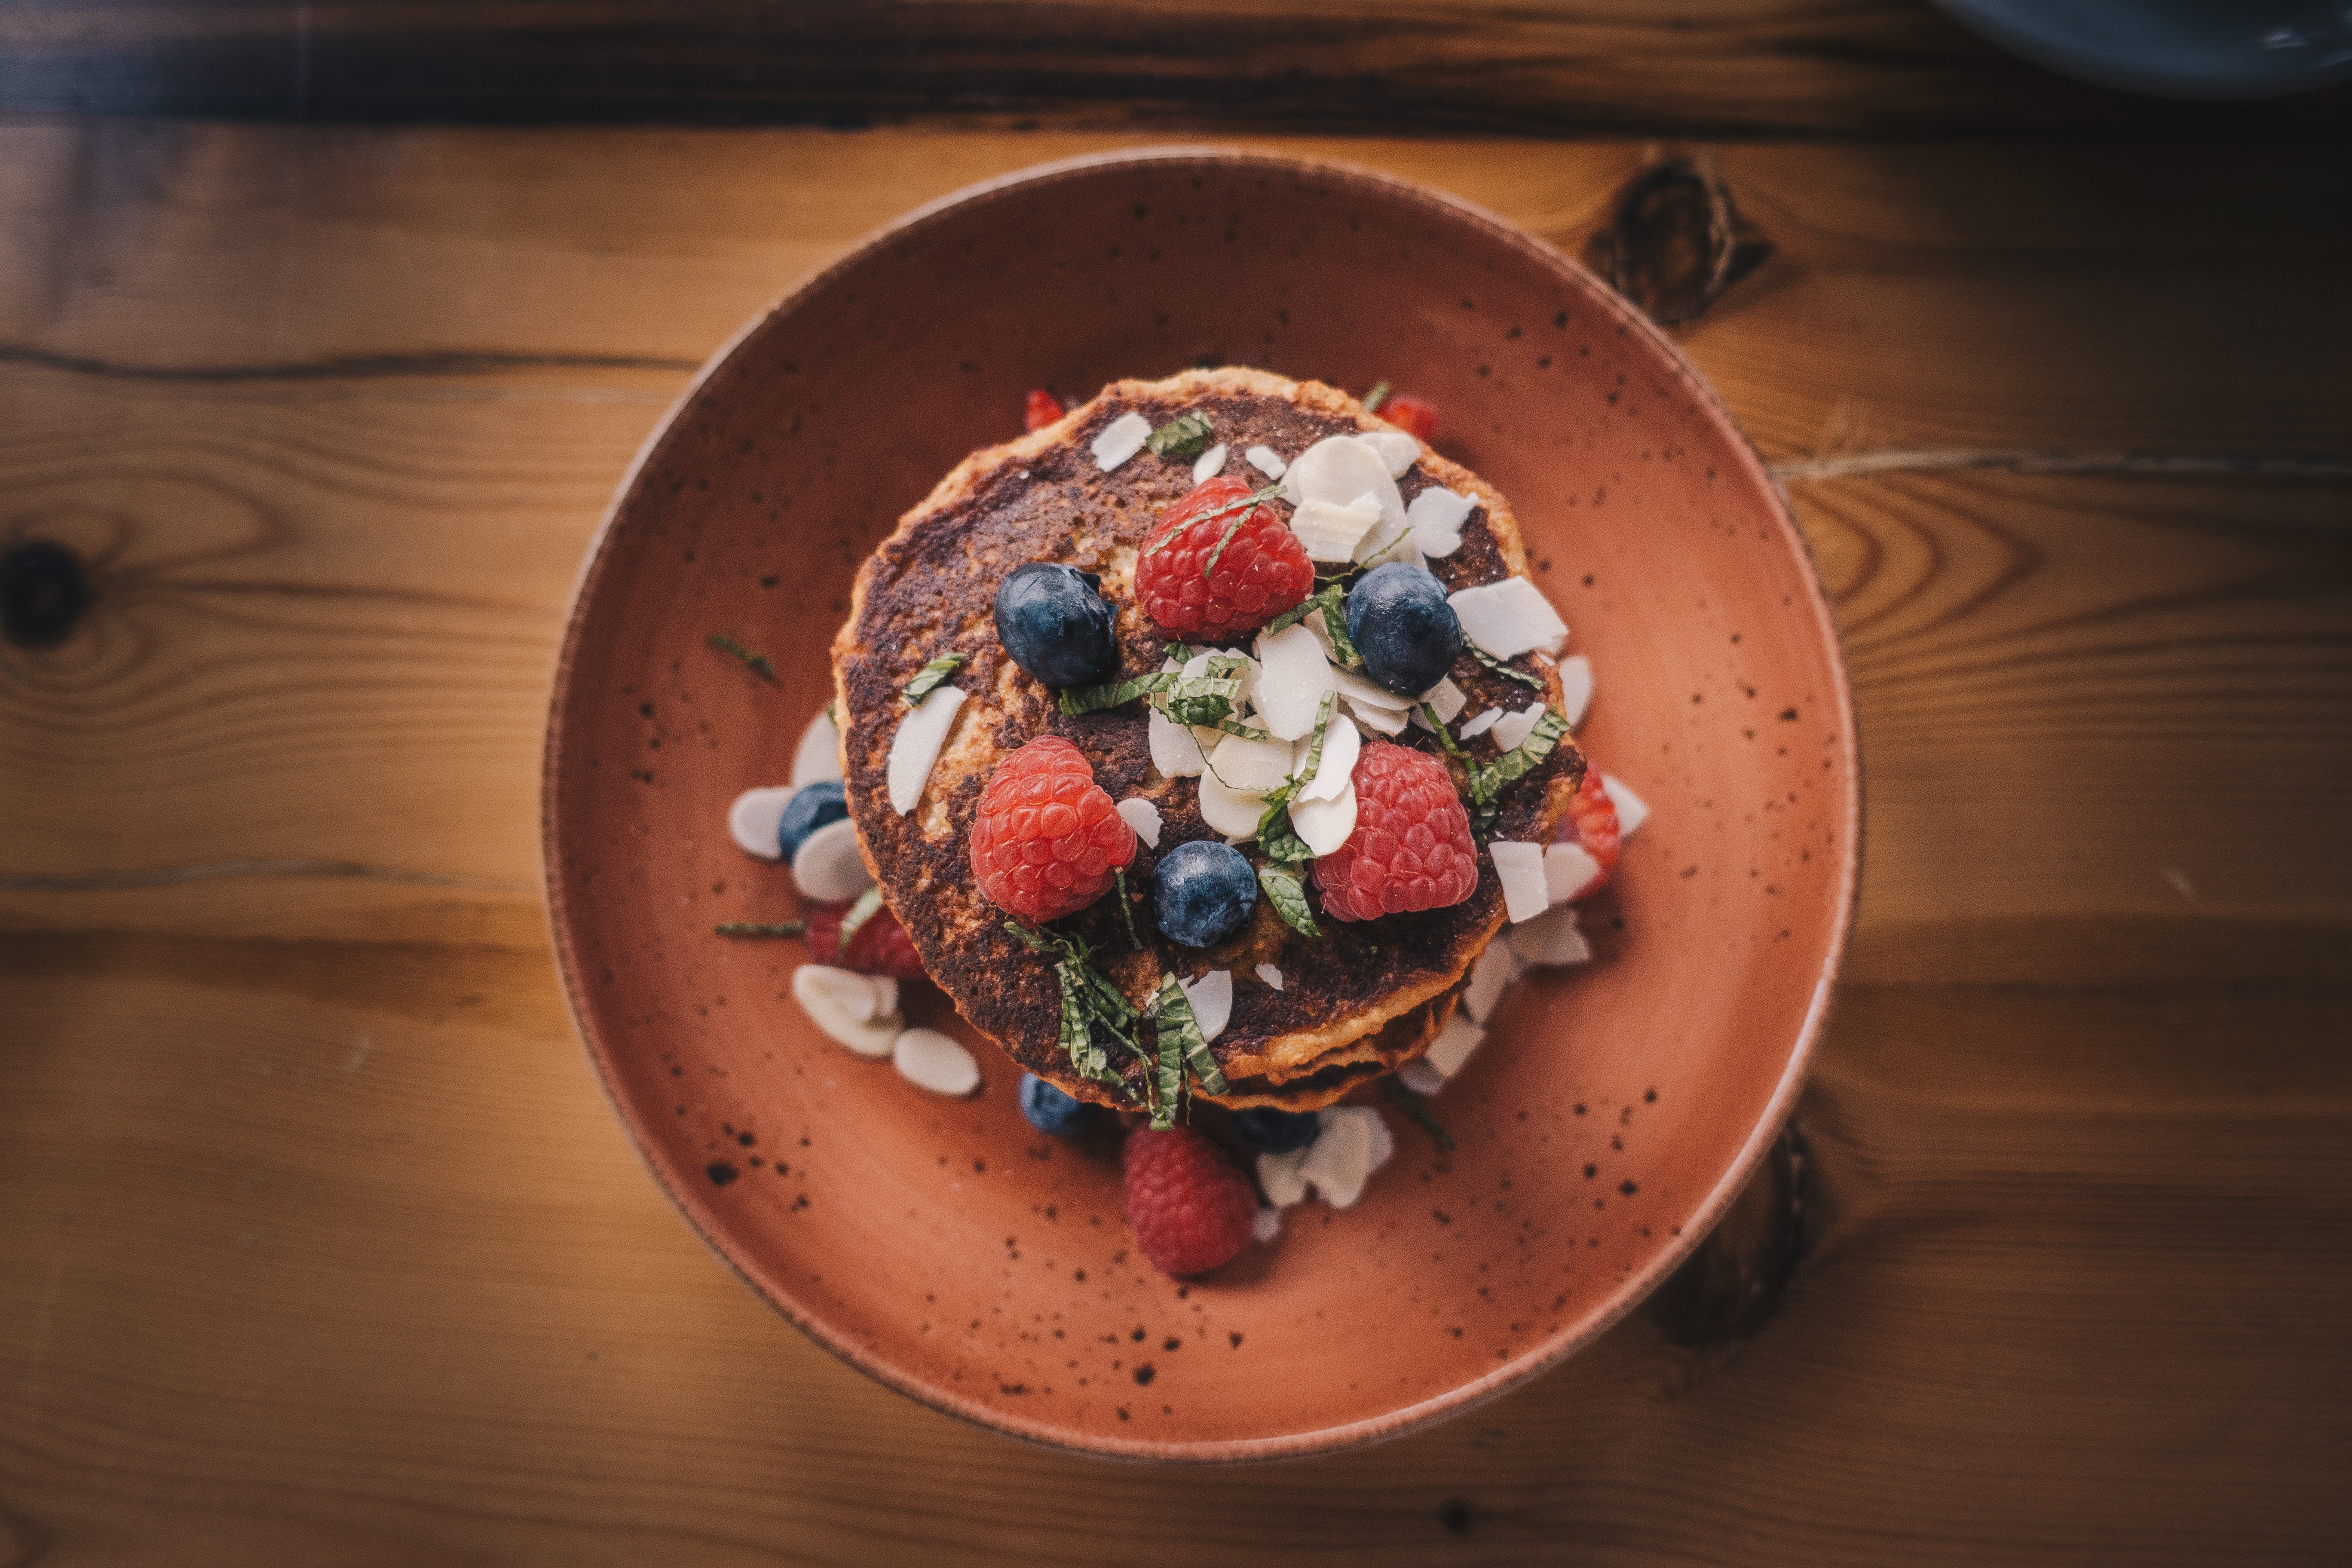
flower, meal, food, red, christmas, christmas decoration